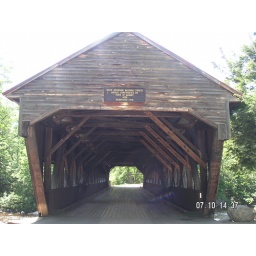
this bridge spans the swift river in NH